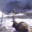
Label: deer